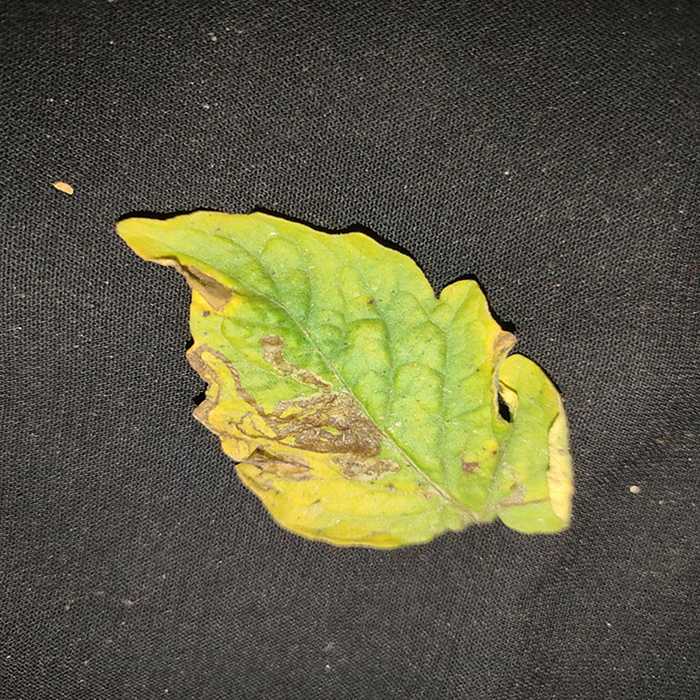
Plant: Tomato
Label: Tomato Bacterial spot